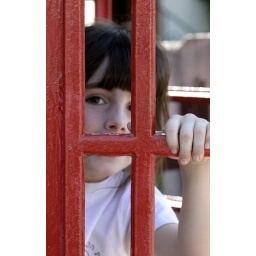
An English telephone box in Israel!